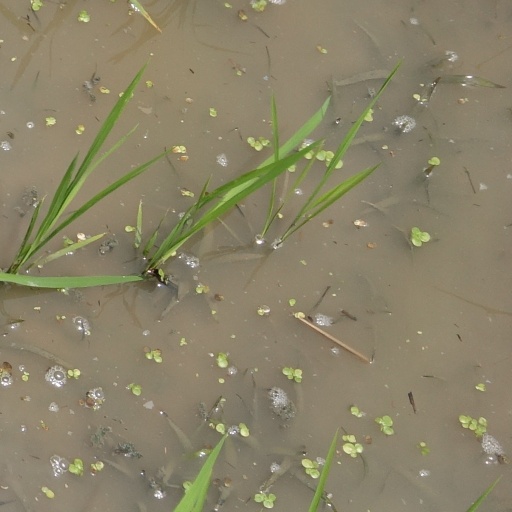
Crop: rice